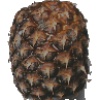
Label: pineapple